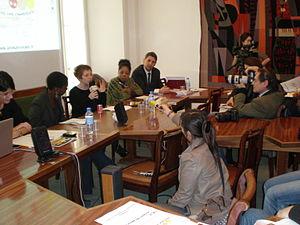
Le député Daniel Goldberg (à droite de l'image) lors de la conférence de presse des Indivisibles pour les premiers Y'a Bon Awards à l'Assemblée Nationale. De gauche à droite Linda Baha, Rokhaya Diallo, Anne Littardi (au micro), Laurence Lascary.
Rokhaya Diallo, née le 10 avril 1978 à Paris, est une journaliste, militante antiraciste et féministe française.
Les Indivisibles est une association créée en janvier 2007 notamment par Rokhaya Diallo.